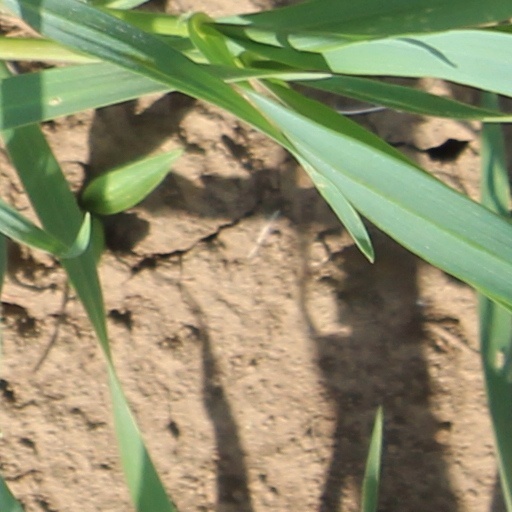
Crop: wheat